2023 Baltimore shooting

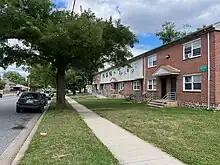
Brooklyn Homes townhouses, pictured in 2022

On July 2, 2023, a mass shooting occurred in the Brooklyn neighborhood of Baltimore, Maryland, United States, during a Brooklyn Day celebration. Two people were killed and 28 were injured according to police. It is the largest shooting incident in the city's history.